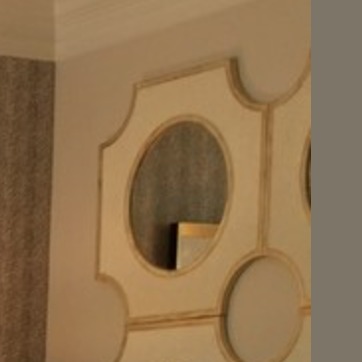
Material: mirror